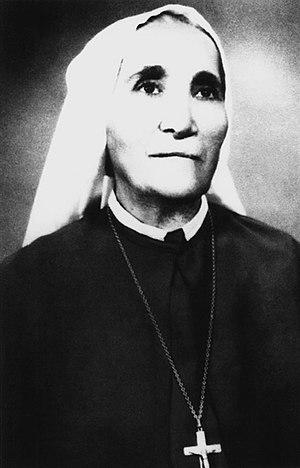
Portrait de Sœur Amalia de Jésus Flagellé (née Amália Aguirre), voyante des apparitions de Notre-Dame des Larmes à Campinas, Brésil Español: Retrato de la Hermana Amalia de Jesús Flagelado (nacida Amália Aguirre), vidente de las apariciones de Nuestra Señora de las Lágrimas en Campinas, Brasil Italiano: Ritratto di suor Amália di Gesù Flagellato (Amália Aguirre), visionaria delle apparizioni di Nostra Signora delle Lacrime a Campinas, Brasile